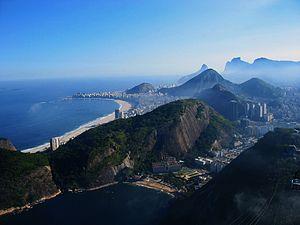
Urca est un quartier traditionnel de la ville de Rio de Janeiro, au Brésil, de plus de 7 000 habitants qui vivent dans des petits immeubles et des maisons. Ce quartier de la zone Sud de Rio, est considéré comme celui ayant le plus faible taux de criminalité de la ville. C'est dans ce quartier qu'habite le célèbre chanteur et compositeur Roberto Carlos.